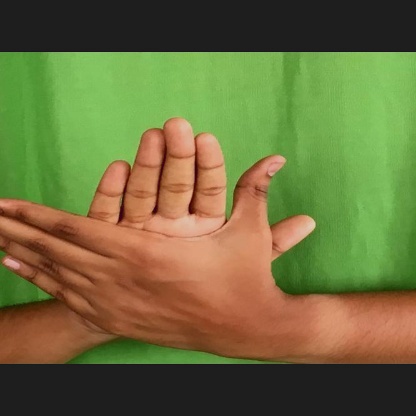
Mudra: Chakra